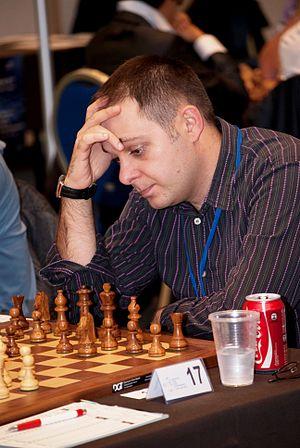
Vladimir Georgiev est un joueur d'échecs bulgare, né le 27 août 1975 à Sofia, qui est affilié à la fédération macédonienne d'échecs depuis 2002.